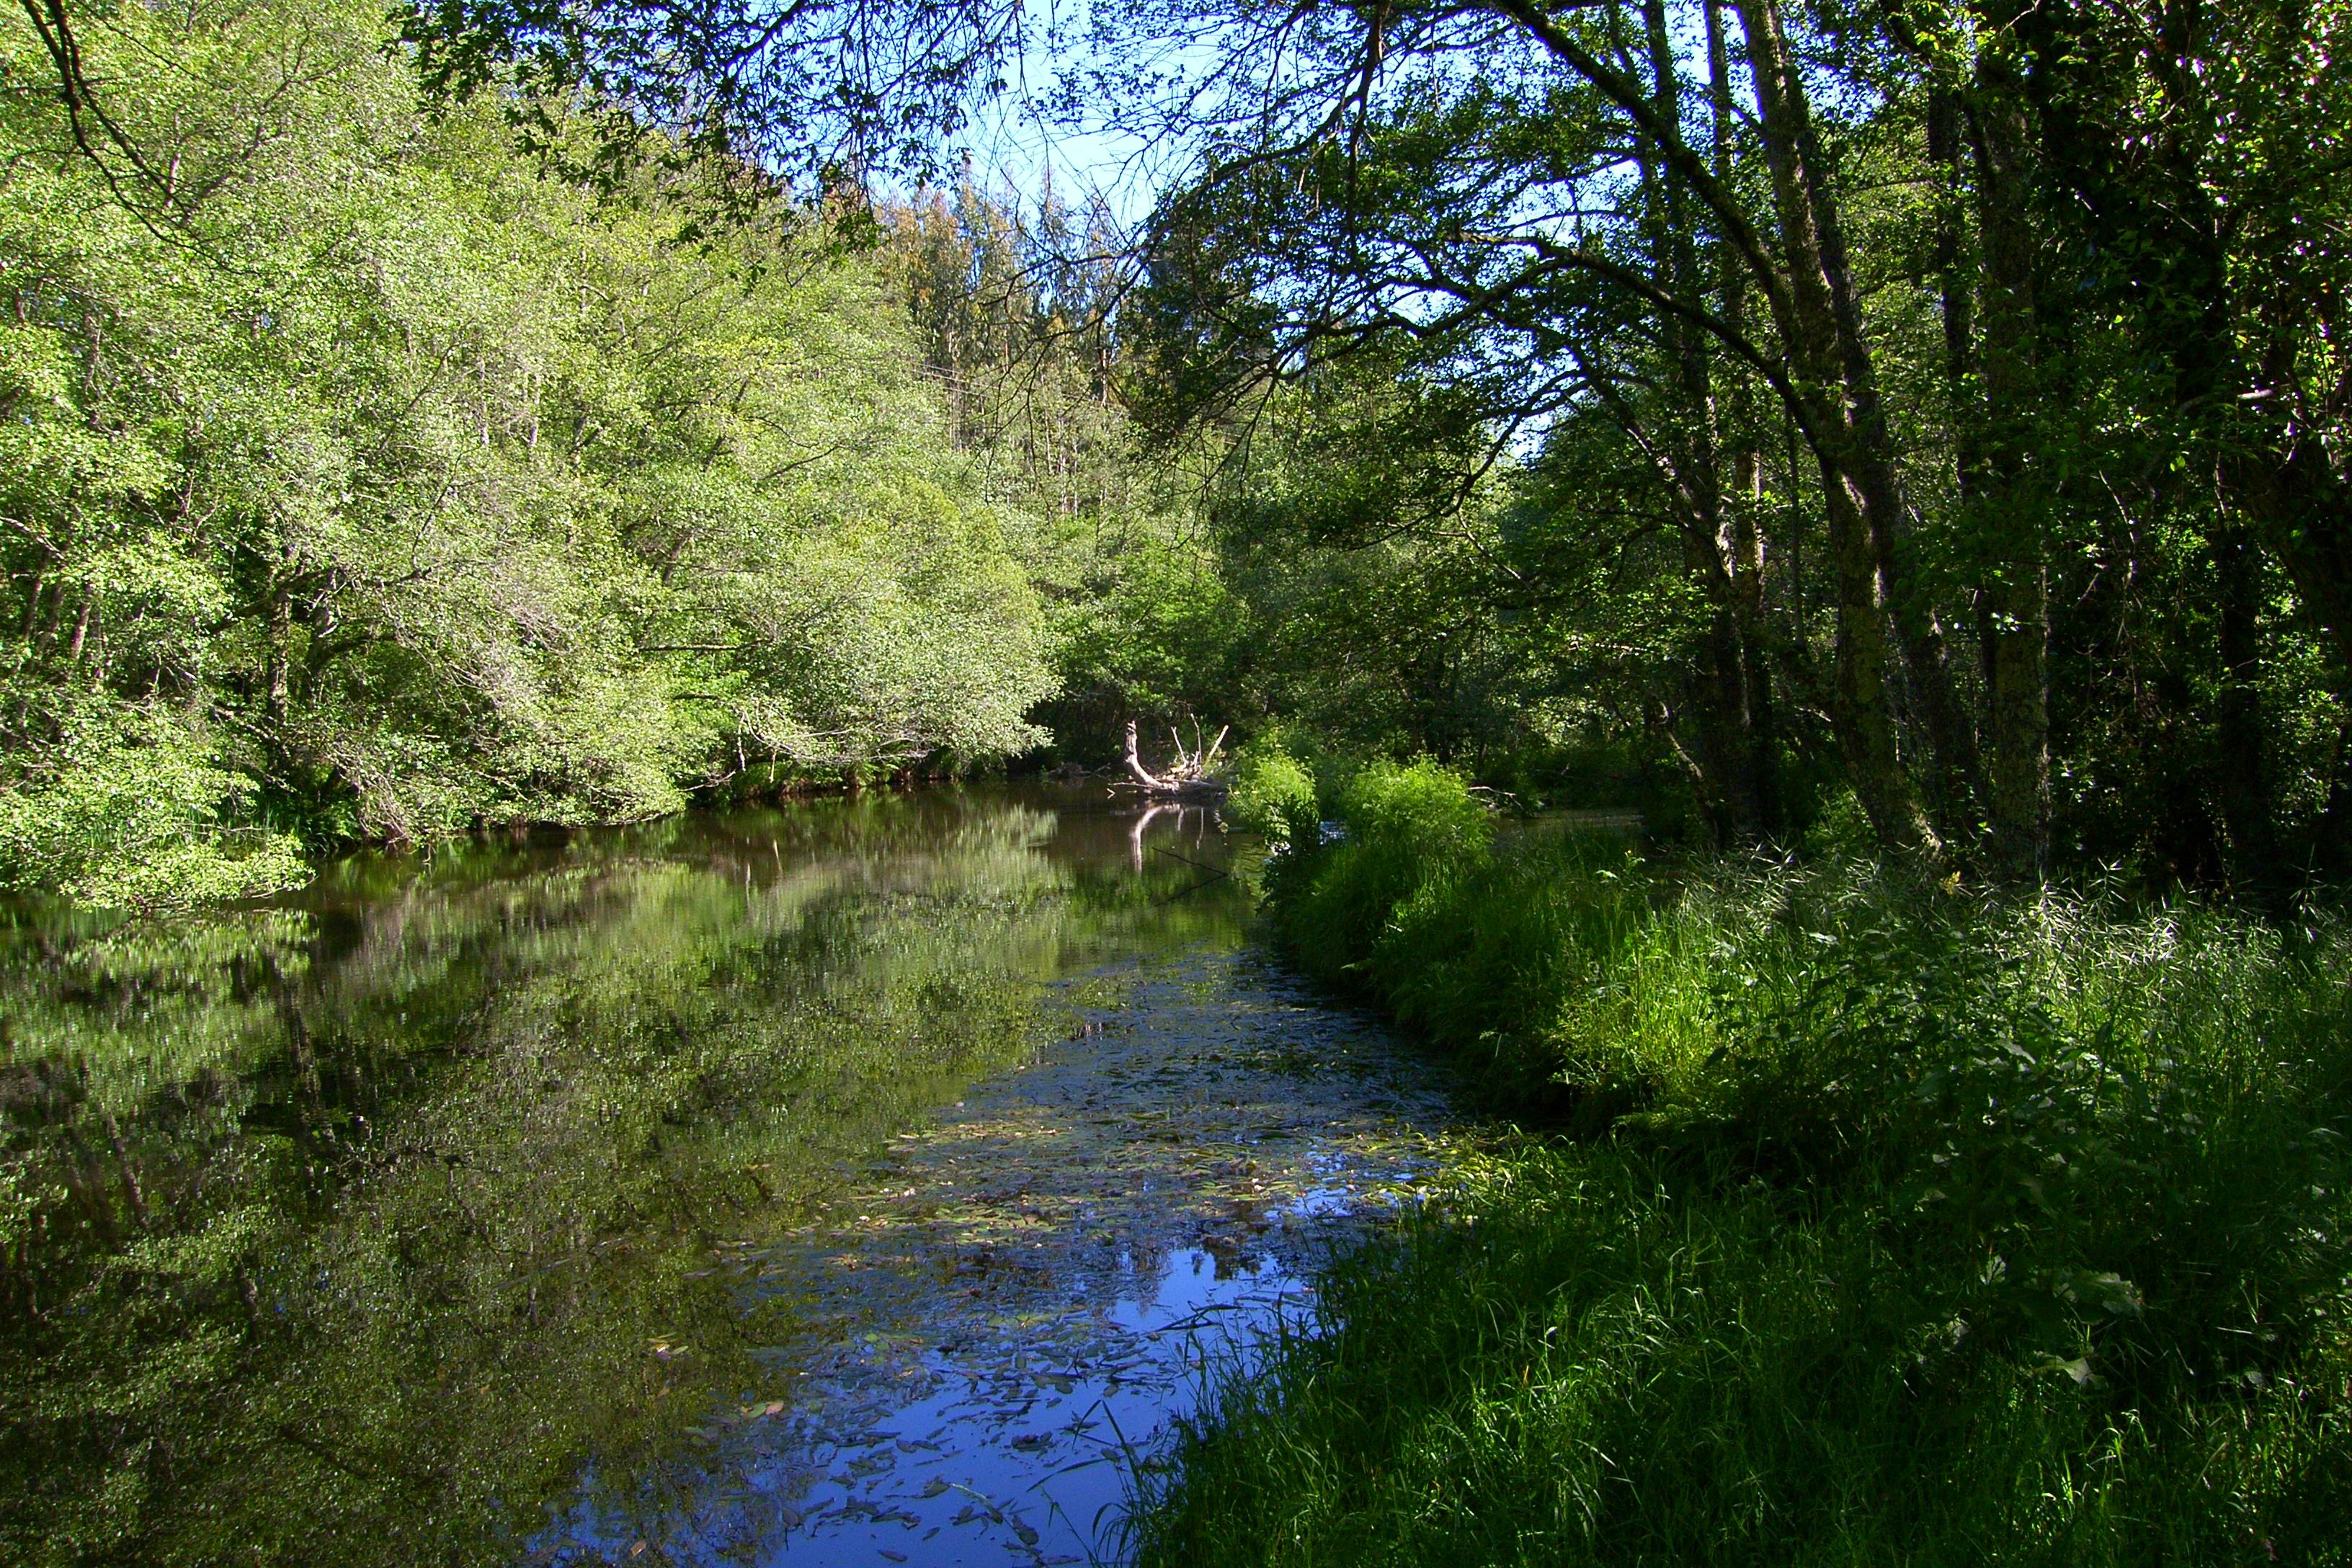
landscape, tree, forest, creek, wilderness, river, pond, stream, jungle, waterway, body of water, la, vegetation, wetland, woodland, habitat, ecosystem, watercourse, ggl1, landform, coru agaliciaspainscenery, nature reserve, biome, natural environment, geographical feature, riparian forest